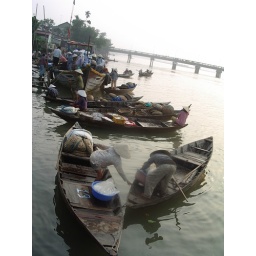
Morning fish market in Hoi An, Vietnam